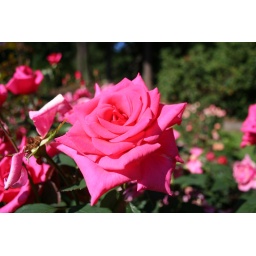
Best pink rose in the gardens